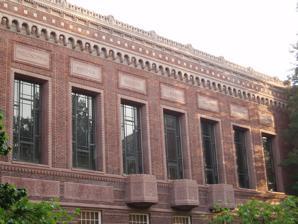
Building: Knight Library
Country: United States of America
Year built: 1937
United States historic place University of Oregon Library and Memorial Quadrangle U.S. National Register of Historic Places Detail of north facade. Location Eugene, Oregon Coordinates 44°02′36″N 123°04′40″W / 44.04325°N 123.0777°W / 44.04325; -123.0777 Built 1937 Architect Ellis F. Lawrence Architectural style Lombardic Romanesque , Art Deco NRHP reference No. 90000370 Added to NRHP 1990 Knight Library is the main facility of the University of Oregon 's (UO) library system. It is located on the university's campus in Eugene, Oregon , United States. The library design is emblematic of the architecture of the university's older buildings, and it serves as a hub of student activity. As of 2008 it has a collection of more than 3 million volumes. The library also holds collections of primary sources such as photographs and manuscripts on various topics at the Special Collections & University Archives. It is also a depository for the Federal Depository Library Program . The library was previously known as the Main Library and it was renamed the Knight Library in 1988, in honor of the family of Phil Knight . Construction and history The building was opened in 1937 to replace the original library building (the "Old Libe," Fenton Hall, completed in 1907), which the University's collections had outgrown. Construction of the library was financed as a Depression-era Works Progress Administration (WPA) project, spearheaded by Oregon senator Frederick Steiwer and took more than two years to complete.  "The New Libe" as the Oregon Daily Emerald student newspaper had christened the building, was designed by Ellis F. Lawrence of the Oregon-based architectural firm Lawrence, Holford, and Allyn.  Lawrence was also a driving force in much of the core architecture of the UO campus and was the first Dean of the School of Architecture and Allied Arts .  The rich architecture of the building reflects an Art Deco aesthetic with "modernized Lombardy and Greco-Roman" elements as well as many integrated artistic embellishments including "the fifteen stone heads by Edna Dunberg and Louise Utter Pritchard, ornamental memorial gates by O. B. Dawson, carved wooden panels by Arthur Clough, and two large murals painted by Albert and Arthur Runquist." Three major renovations of the library, in 1950, 1966, and 1994, have kept the building up-to-date and it is a daily hub of learning and research to University of Oregon's more than 20,000 students. The $27 million renovation in 1994 added 132,000 square feet (12,000 m 2 ) to the building.  The project was partially funded by Phil Knight , UO alumnus and cofounder of athletic shoe company Nike .  The library was renamed Knight Library in honor of Knight's family. Contrary to press reports, which claim Knight financed the whole project, Knight only financed a portion of the library's renovation. The state government contributed close to two thirds of the cost. In late June 2020 UO officials said the original 1937 portion of Knight Library had been vandalized with paint on the sidewalk and the front door. The vandalism was directed at the phrase "our racial heritage" in a mission statement on a mural. According to KEZI news, the same mural words had been vandalized in 2018. Library staff had posted a statement a week earlier, "We will cover the Knight Library murals that contain racist content by October 1st." Collections Entrance to the Special Collections & University Archives The University of Oregon Special Collections & University Archives collects and preserves over 3000 collections of primary sources on a variety of topics. These collections range from rare books, manuscripts, original art, photographs, architectural drawings and many more. It is located on the second floor of the Knight Library of University of Oregon . They help not only students and community members, but also faculty research using special collections. Architecture and Inscriptions The original 1937 section of the library, designed by Lawrence, contains inscriptions along the tops of each of seven large windows on the main (north) facade. These read, "Philosophia," "Historia," "Religio," "Ars," "Natura," "Societas," and "Litterae," and are meant to represent (in Latin ), the seven major disciplines contained in the library's collection. Above the main entry doors (also on the north facade), is a passage from the Bible (John 8:32), which proclaims over the northeast doors "Ye shall know the truth", and over the northwest doors "and the truth shall make you free." National Register of Historic Places See also: University of Oregon campus § Memorial Quadrangle The University of Oregon Library and Memorial Quadrangle , which consists of the library and the quadrangle that spans from the north facade of the library to 13th Avenue, was added to the National Register of Historic Places in 1990. The quadrangle was part of E. F. Lawrence's design for the UO campus, and is bordered by the Jordan Schnitzer Museum of Art and Chapman Hall on the east, and Prince Lucien Campbell Hall and Condon Hall on the west. The landscaping of the quad includes eight English oak trees planted in 1940. A pavement on the south of the memorial quadrangle features several inscriptions: "Wonder, not doubt, is the root of knowledge"  — Abraham Joshua Heschel "Who asks, finds" —Arabic proverb "Learning without thought is labor lost.  Thought without learning is perilous" — Confucius "Books are humanity in print" — Barbara Tuchman Images West side of the Library, showing all three main phases of construction Detail of the inscription over the east door Detail of the inscription over the west door Plaque dedicating walks of the quadrangle to war veterans View of the quad looking south toward the library View of the quad looking north toward 13th Ave. Paulson Reading room at the Special Collections & University Archives (SCUA) at the University of Oregon References